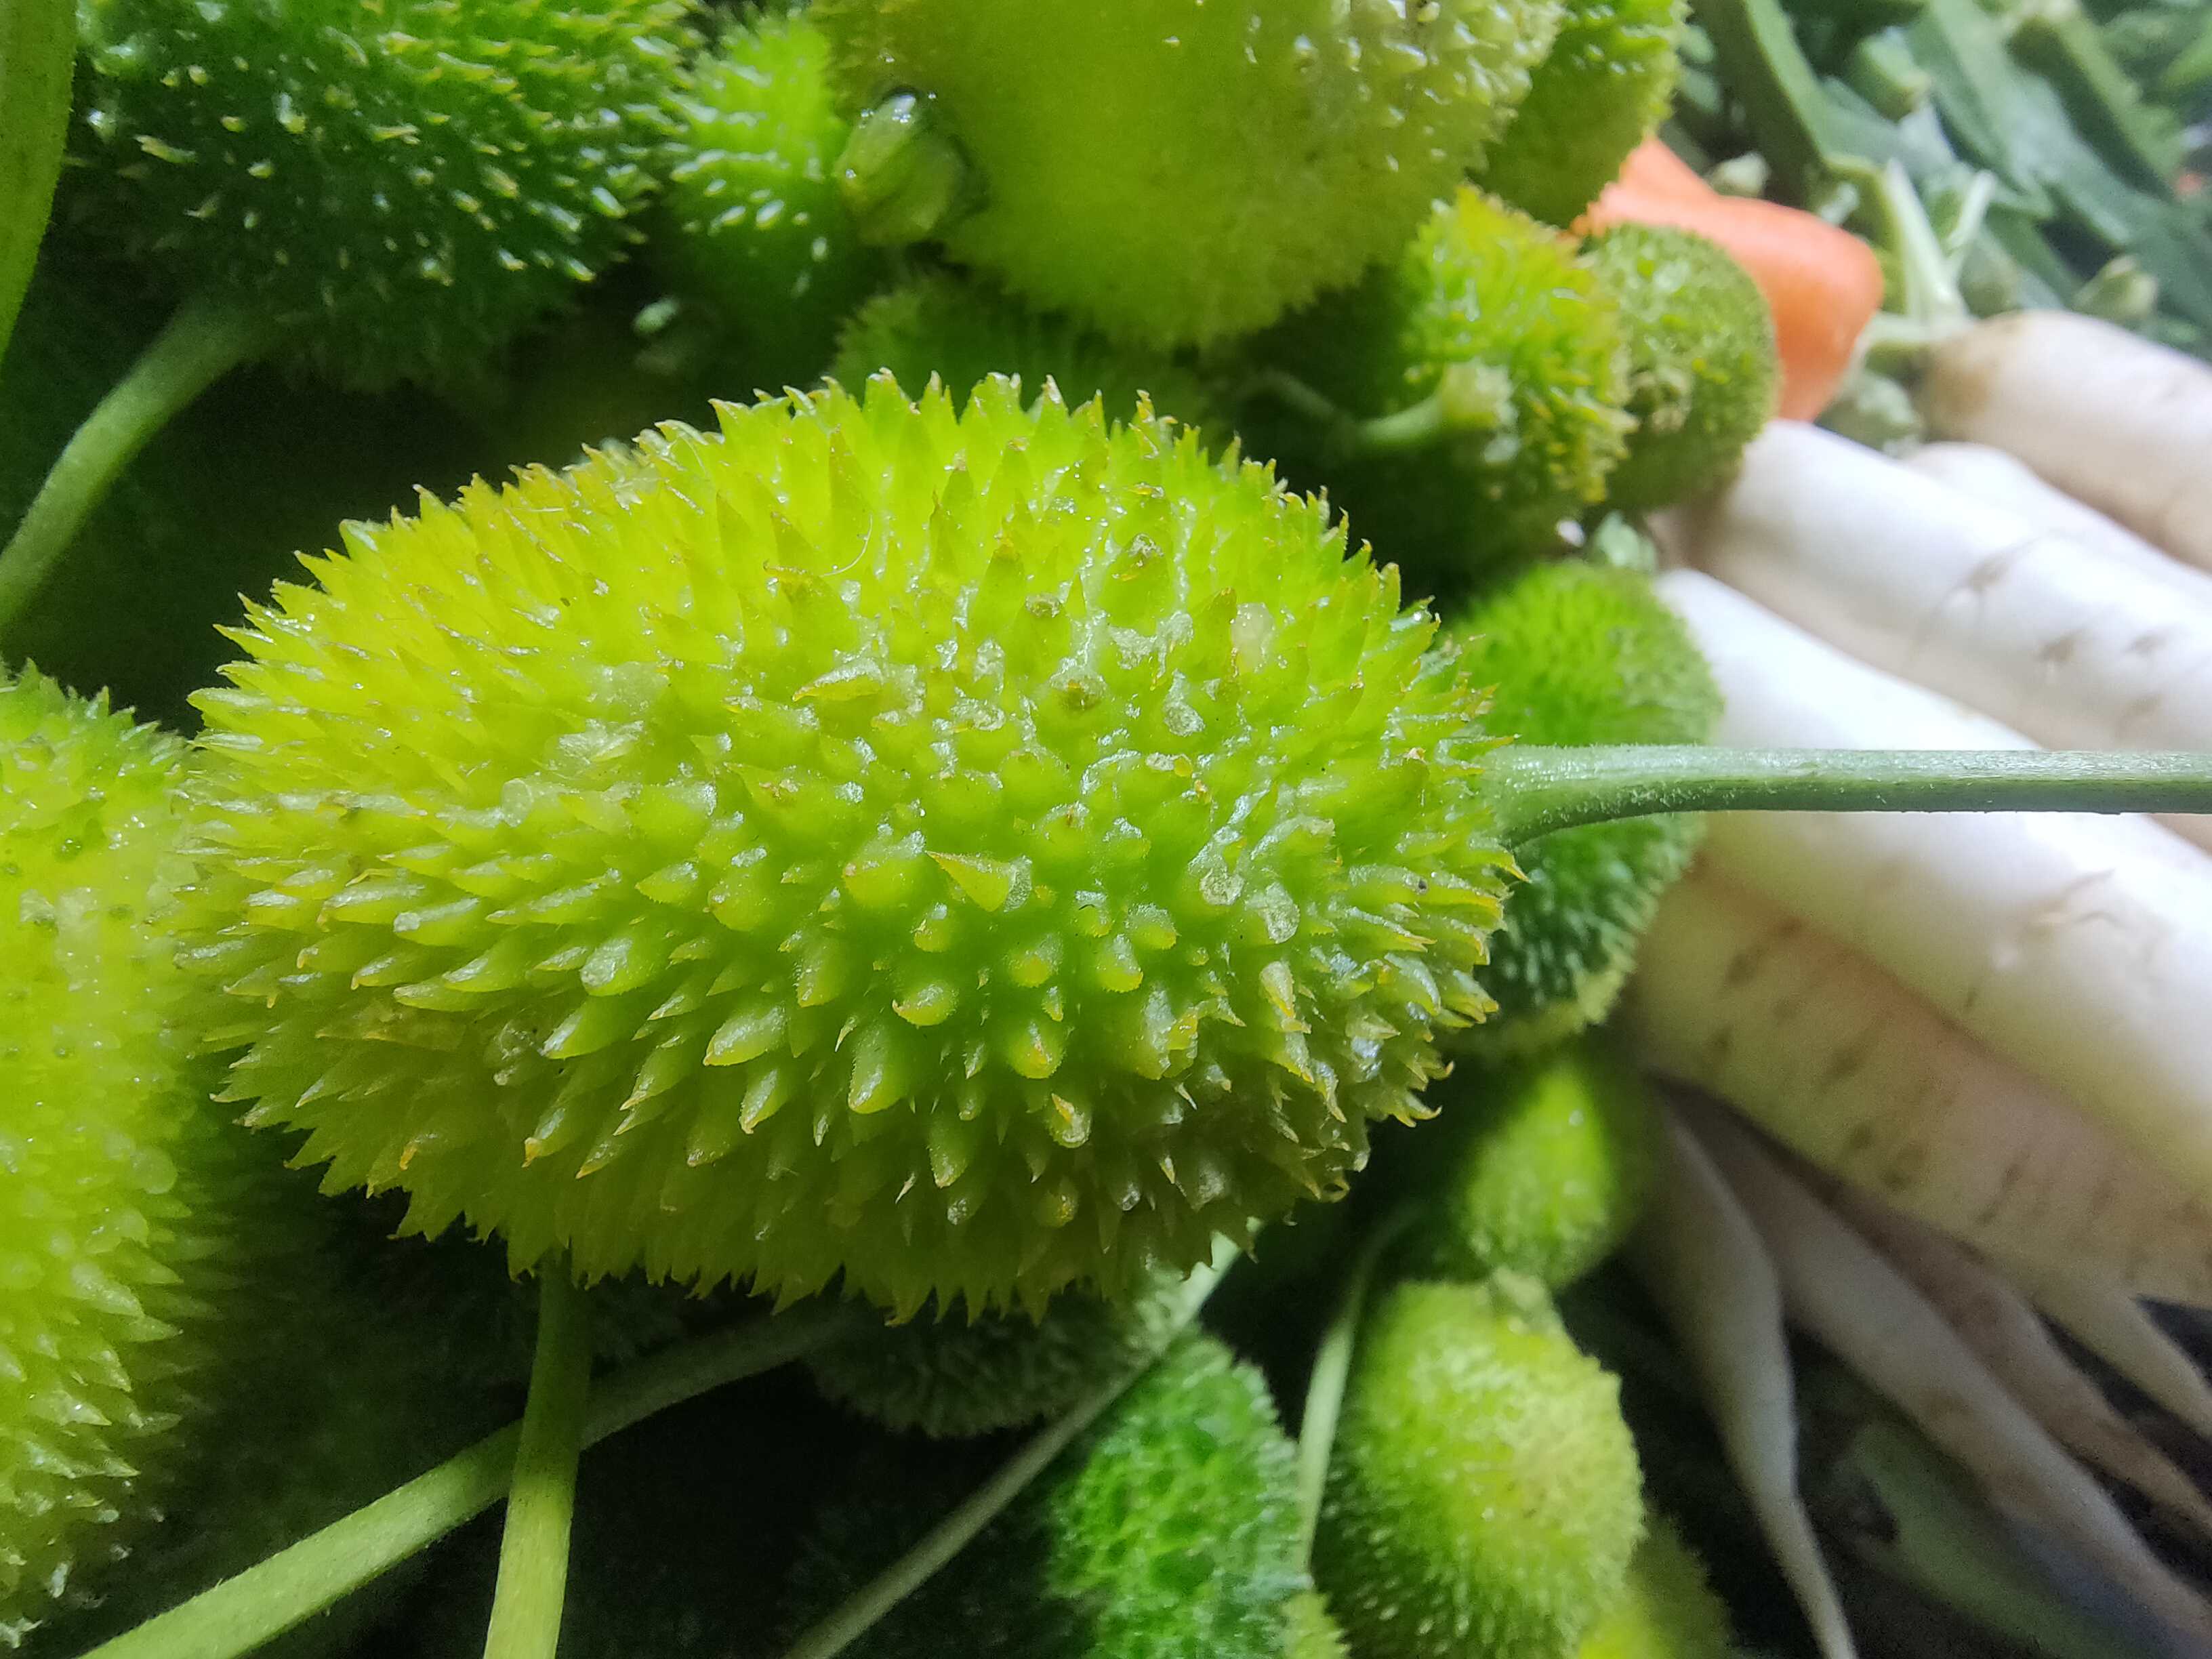
Label: Momordica dioica